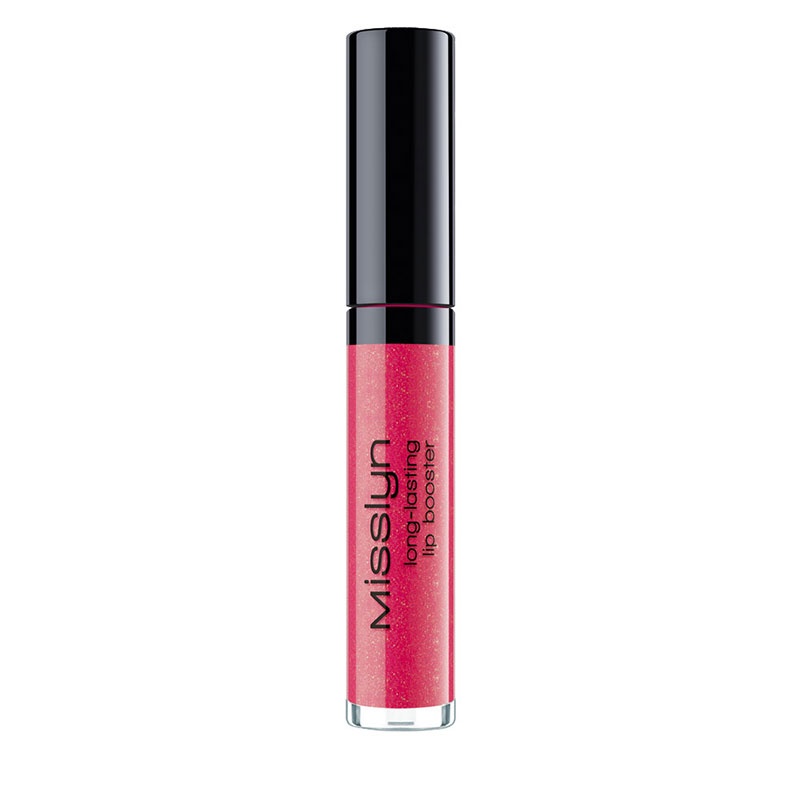
Misslyn Long-Lasting Lip Booster - 35 Kissable
Product Description: Be number one when it comes to sensual femininity with seductively plump lips by applying this long-lasting lip booster. Give your lips a boost – the fine glitter particle texture visually enlarges your lips and immediately gives them a fuller and smoother appearance. A hint of color completes the extraordinarily eye-catching runway gloss look. Delicate vanilla scent. Perfectly designed applicator for easy application Dermatologically tested for skin compatibility & suitable for sensitive skin
Brand: Misslyn
Category: Health & Beauty > Personal Care > Cosmetics > Makeup > Lip Makeup